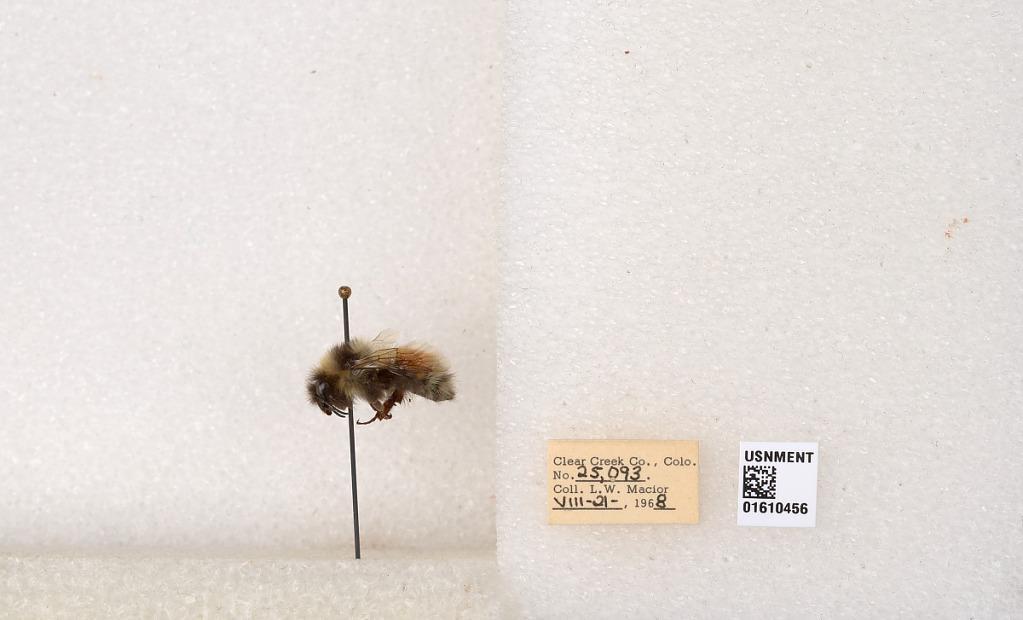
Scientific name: Bombus (Pyrobombus) sylvicola Kirby
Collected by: L. Macior
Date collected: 1968-8-21
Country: United States
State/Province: Colorado
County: Clear Creek
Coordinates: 39.6891, -105.644